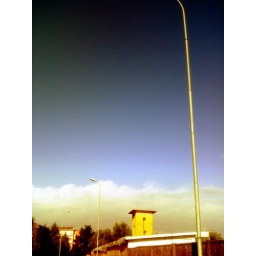
yellow sky in Cream